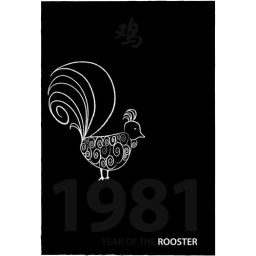
An assignment for my Illustrator class. Create an illustrated version of your Chinese Zodiac sign in black &amp;amp; white.